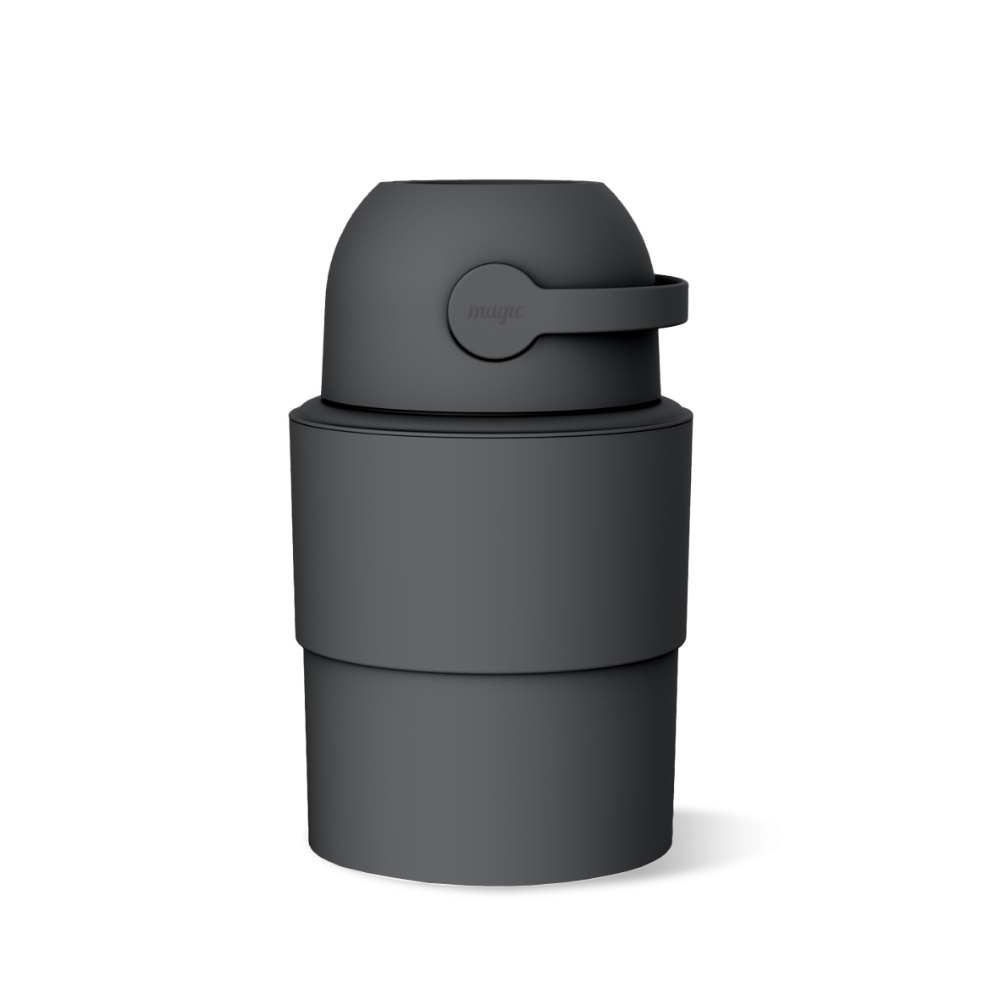
Magic Heka 100% Odor Locking Diaper Bin - Foldable Nappy Pail with Child-Safe Lock, No Special Bag Required, Baby Diaper Disposable Bin, Works with Regular Trash Bags, 35 Diapers Capacity, Graphite
Make diaper changes an easy, odorless breeze with the Magic Heka diaper pail. With a telescopic foldable design, the Heka diaper pail is equipped with an odor-locking lid and seal to keep your room smelling nice, fresh, and pleasant. It is practical and easy to use with one hand to lock odors inside the pail and holds up to 35 diapers. The Magic Heka diaper pail is designed to be used with any standard trash bag, making this diaper pail cost-effective and hassle-free. A compact foldable diapering solution that fits into any room or nursery to ensure maximum odor control.
Brand: Magic
Category: Baby & Toddler > Diapering > Diaper Pails > Diaper Disposal Systems